Josh Duffy

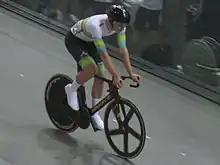
Duffy in 2022

Joshua Duffy (born 24 June 2000) is an Australian road and track cyclist, who currently rides for UCI Continental team . He won a bronze medal in the team pursuit at the 2022 Commonwealth Games.